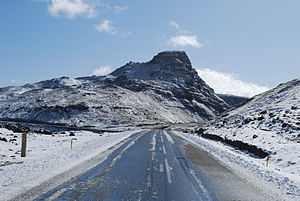
Oyggjarvegur
Oyggjarvegur
Oyggjarvegur er den gamle hovedvej 10 over fjeldene fra Tórshavn på Færøerne mod nord til Vestmanna, Vágar og Kollafjørður. Vejen mistede sin trafikale betydning efter at den nye tunnel og hovedvej mod nord blev indviet i 1992.